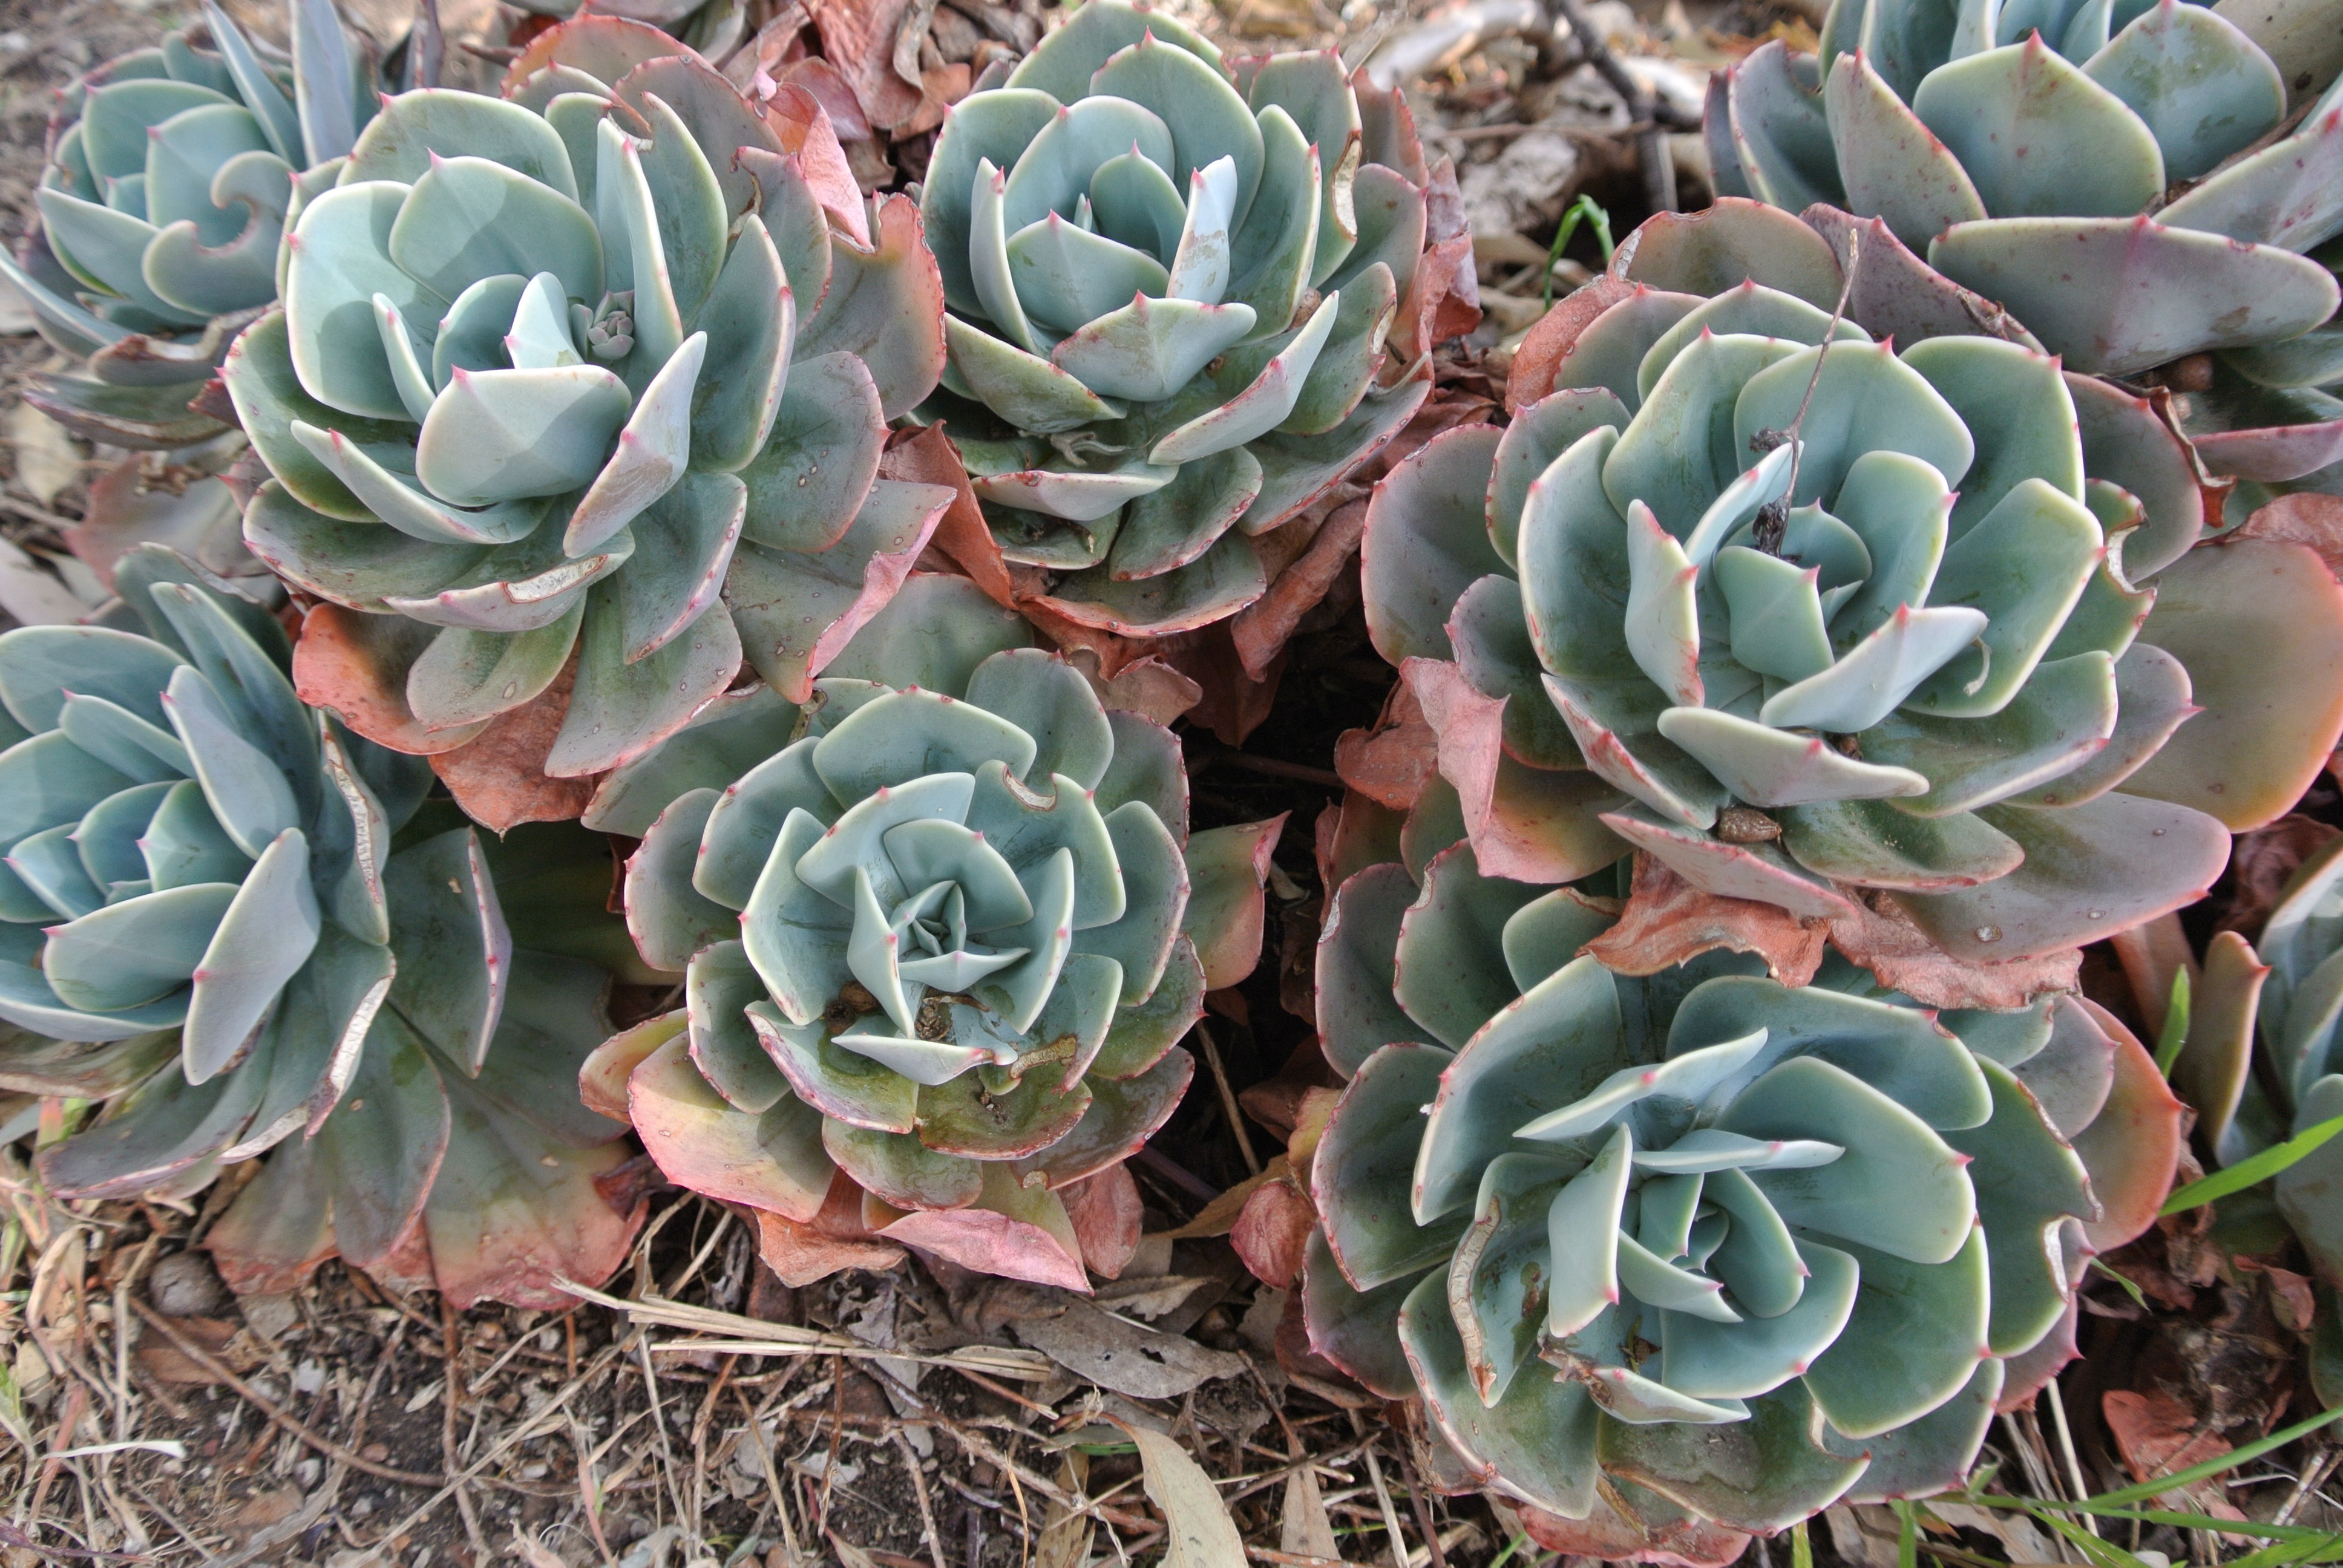
nature, plant, flower, foliage, botany, succulent, garden, flora, flowering plant, stonecrop family, land plant